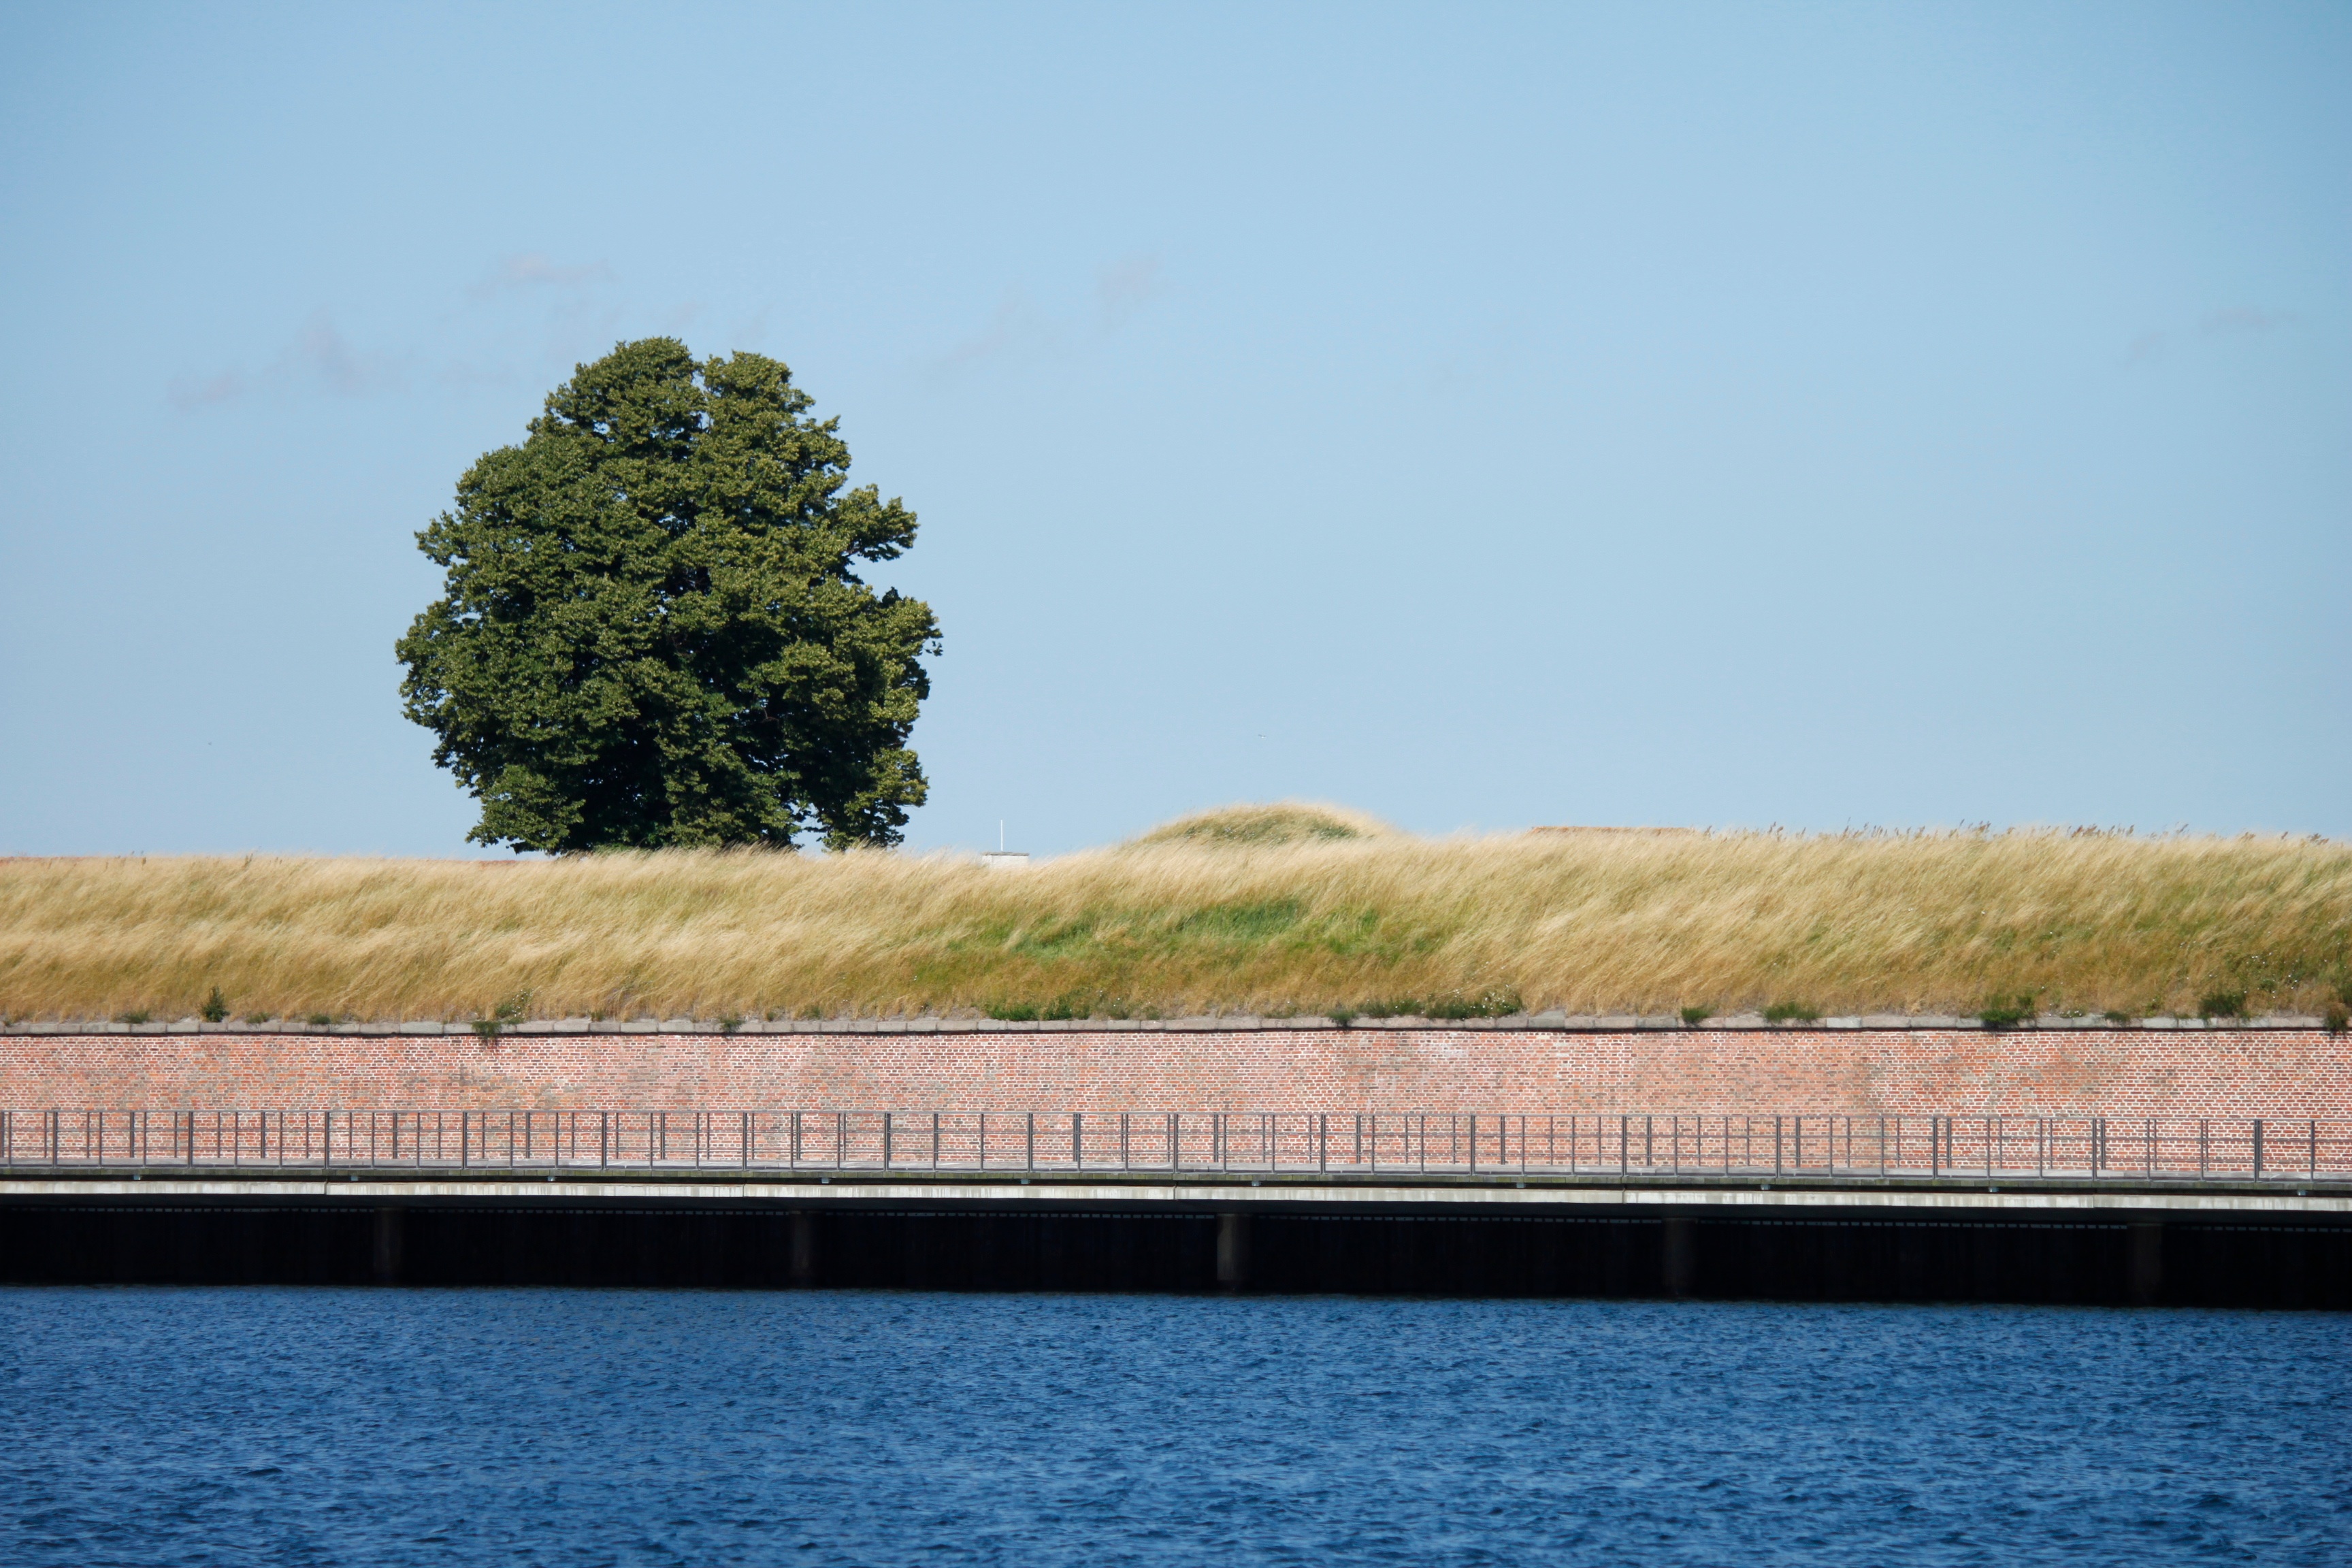
sea, coast, water, horizon, reflection, reservoir, waterway